Vilnius Gediminas Technical University

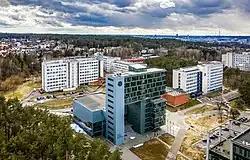
Campus in Saulėtėkis (2021)

Vilnius Gediminas Technical University (VILNIUS TECH) is a public university located in Vilnius, Lithuania. There are 10 faculties including Antanas Gustaitis Aviation Institute, Architecture, Business Management, Civil Engineering, Creative Industries, Electronics, Environmental Engineering, Fundamental Sciences, Mechanics, Transport Engineering. Scientific research and experimental development is performed by 13 institutes, 3 research centres and 23 research laboratories.